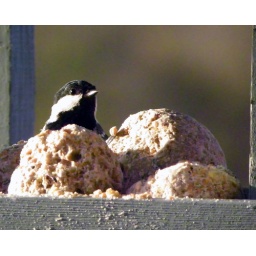
bird in fat balls